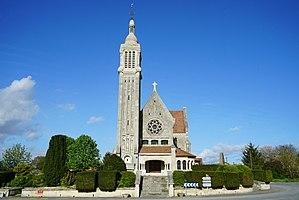
à l'occasion du ""centenaire de la bataille des monts de champagne""."
Dontrien est une commune française, située dans le département de la Marne en région Grand Est.
La liste des édifices labellisés « Patrimoine du XXᵉ siècle » de la Marne recense de manière exhaustive les édifices disposant du label officiel français « Patrimoine du XXᵉ siècle » situés dans le département français de la Marne. Chacun de ces édifices est accompagné de sa notice sur la base Mérimée et de sa date de labellisation.